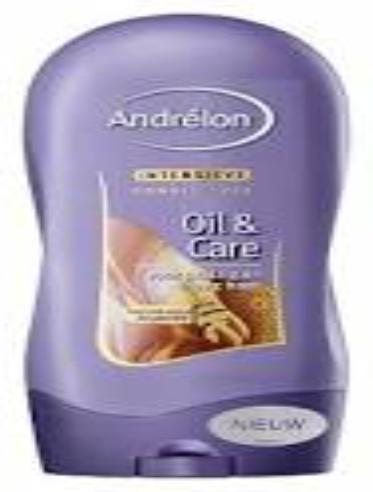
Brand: Andrelon
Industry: Necessities